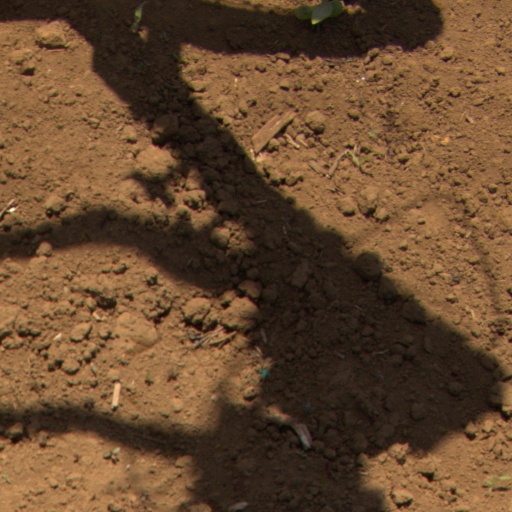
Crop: Jerusalem artichoke